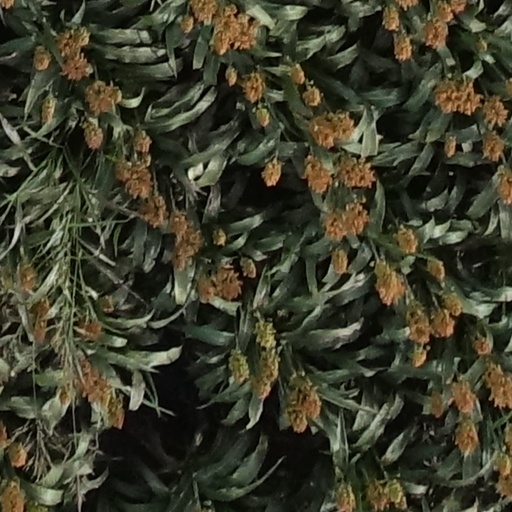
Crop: sorghum